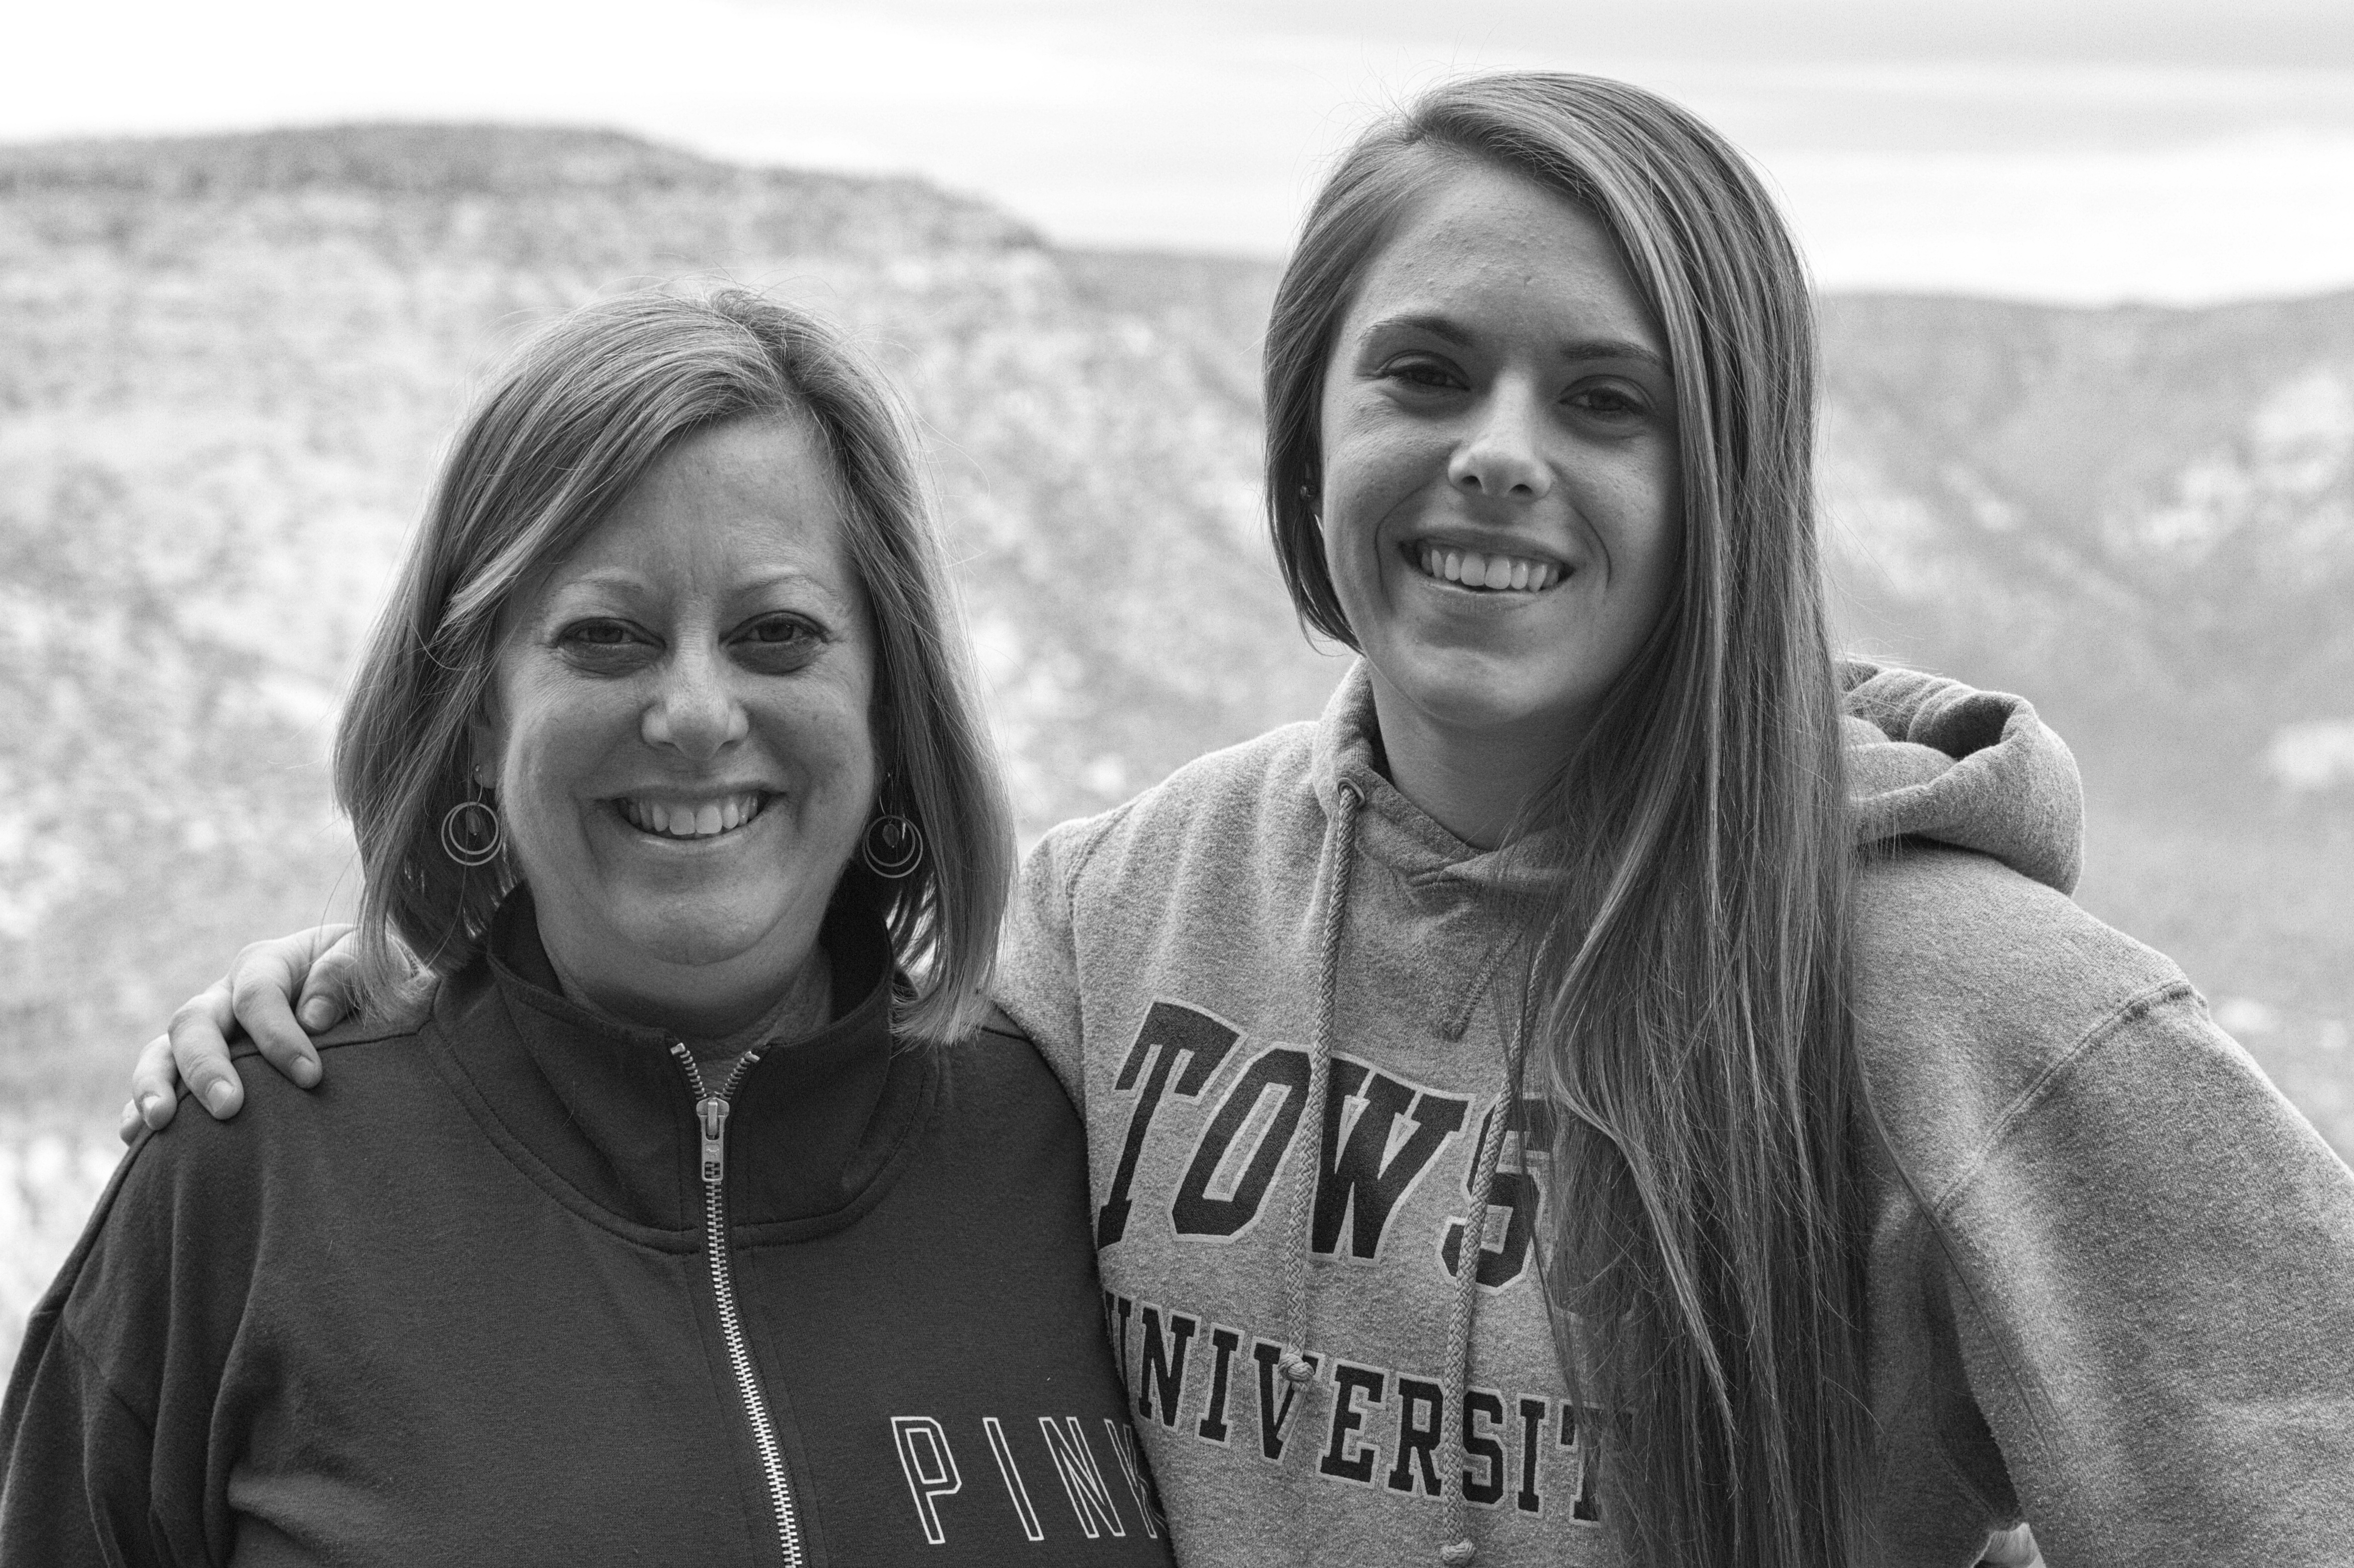
person, black and white, people, photography, portrait, black, monochrome, facial expression, smile, family, cool image, photograph, emotion, monochrome photography, portrait photography